List of birds of Peru

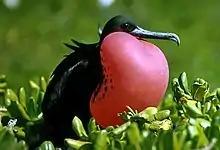
Magnificent frigatebird

Frigatebirds are large seabirds usually found over tropical oceans. They are large, black-and-white or completely black, with long wings and deeply forked tails. The males have colored inflatable throat pouches. They do not swim or walk and cannot take off from a flat surface. Having the largest wingspan-to-body-weight ratio of any bird, they are essentially aerial, able to stay aloft for more than a week. Two species have been recorded in Peru.